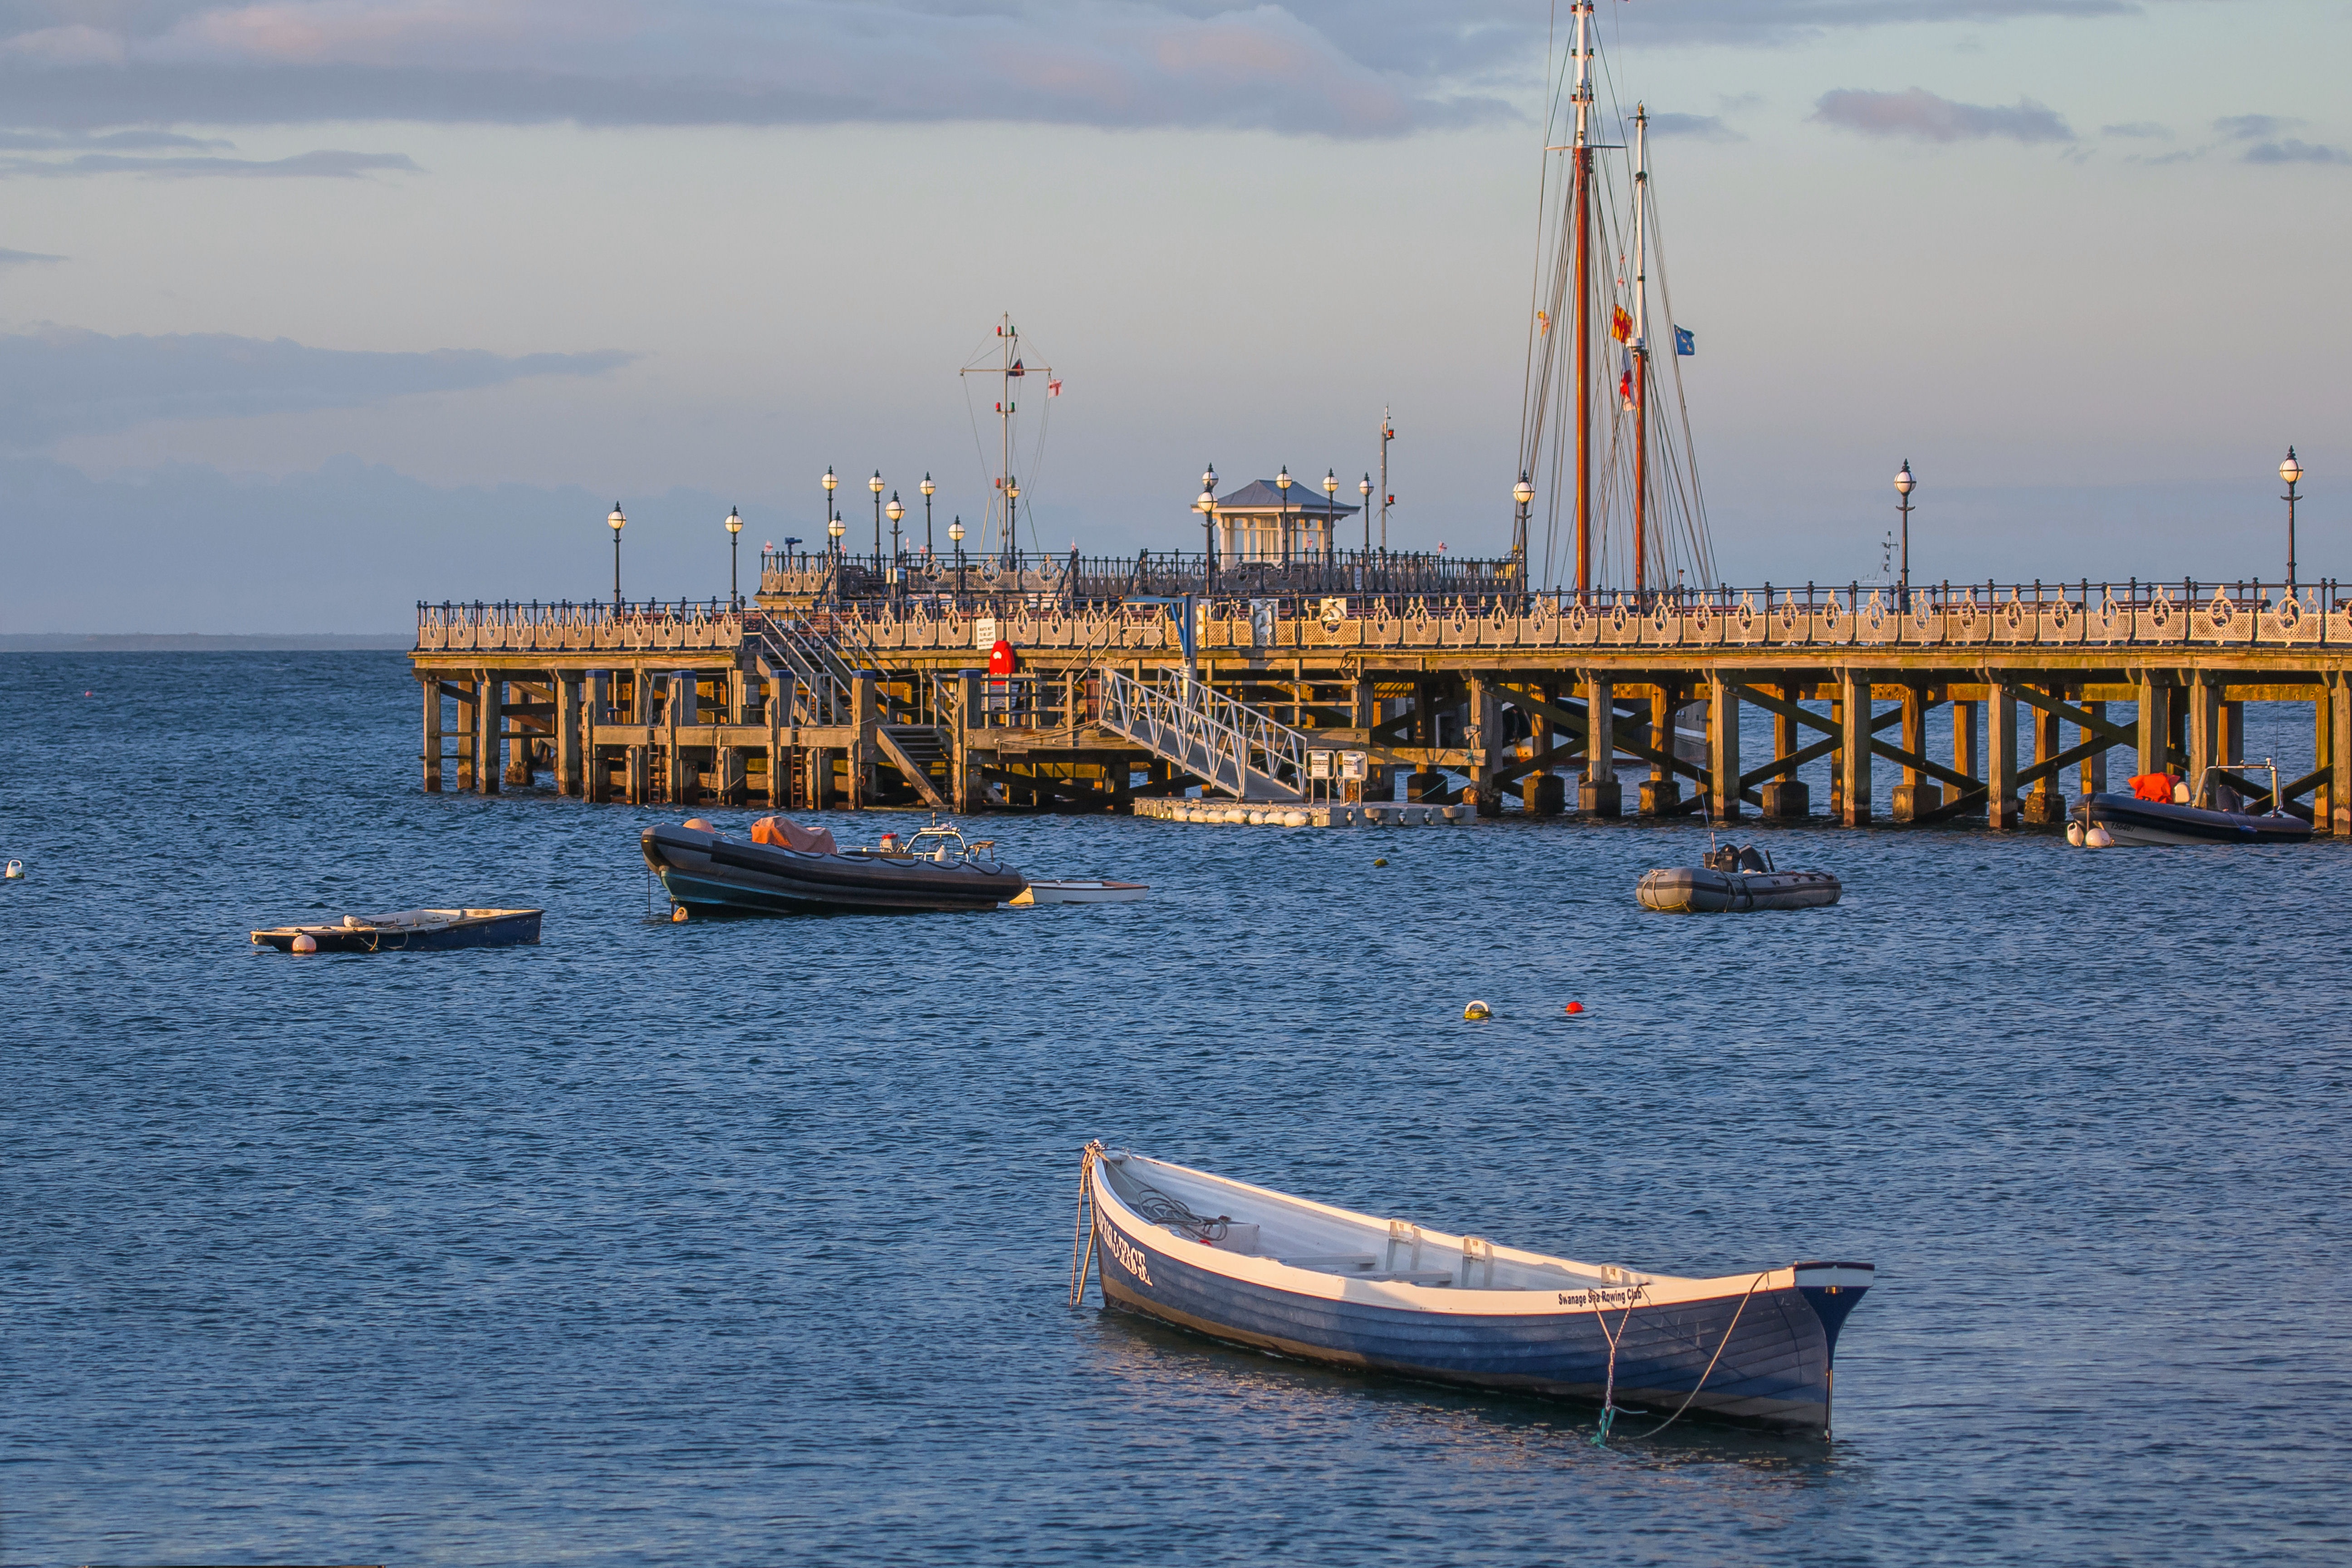
sea, coast, ocean, boat, pier, ship, vehicle, bay, harbor, port, boating, ships, channel, watercraft, fishing vessel, swanage bay